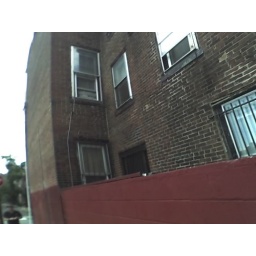
15th and Naudain in Philadelphia. Our old house, the back kitchen door and upstairs window